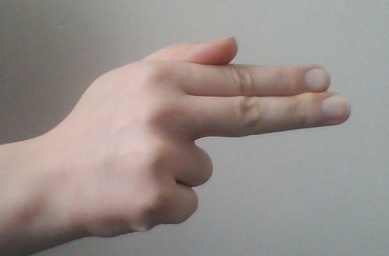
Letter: ghain